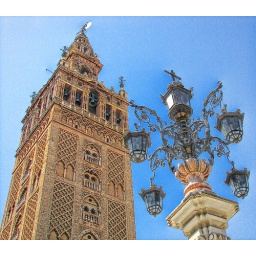
Bell tower and multi lamp in Seville (Spain).